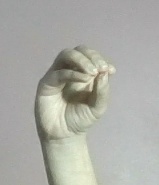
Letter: ha